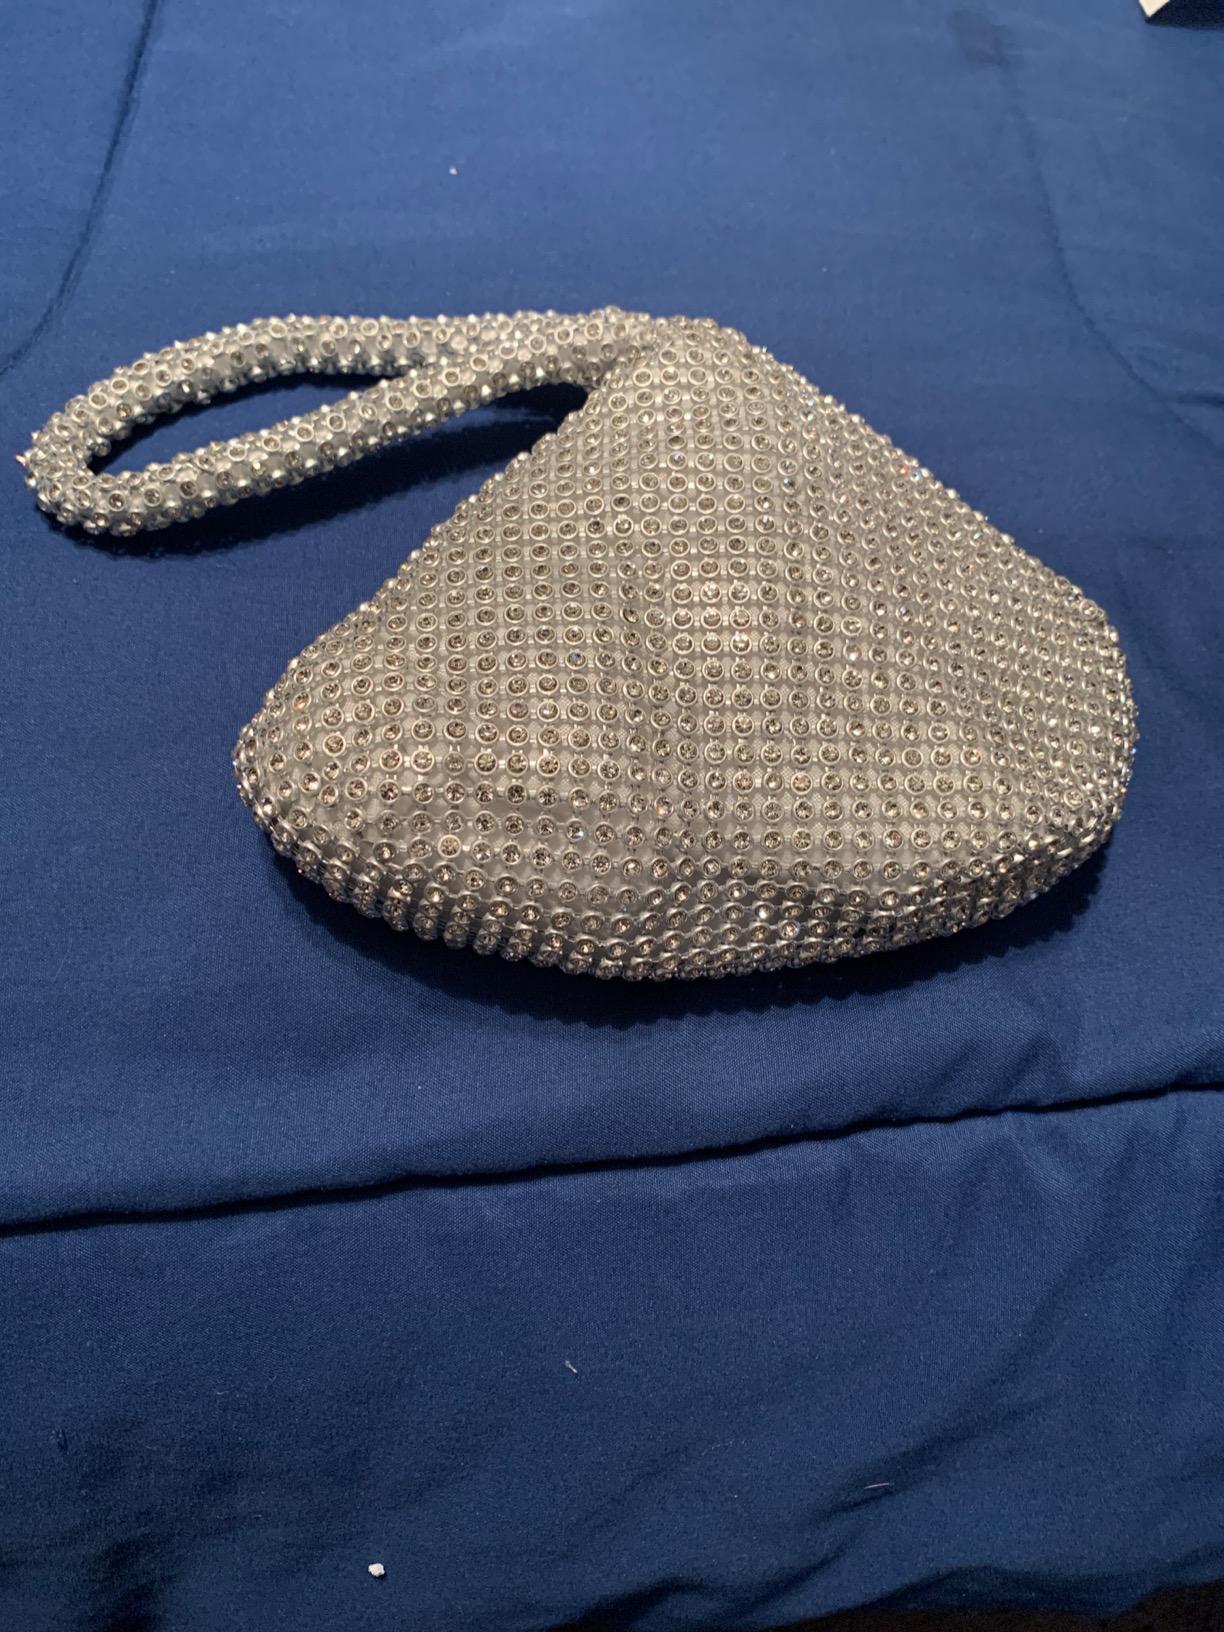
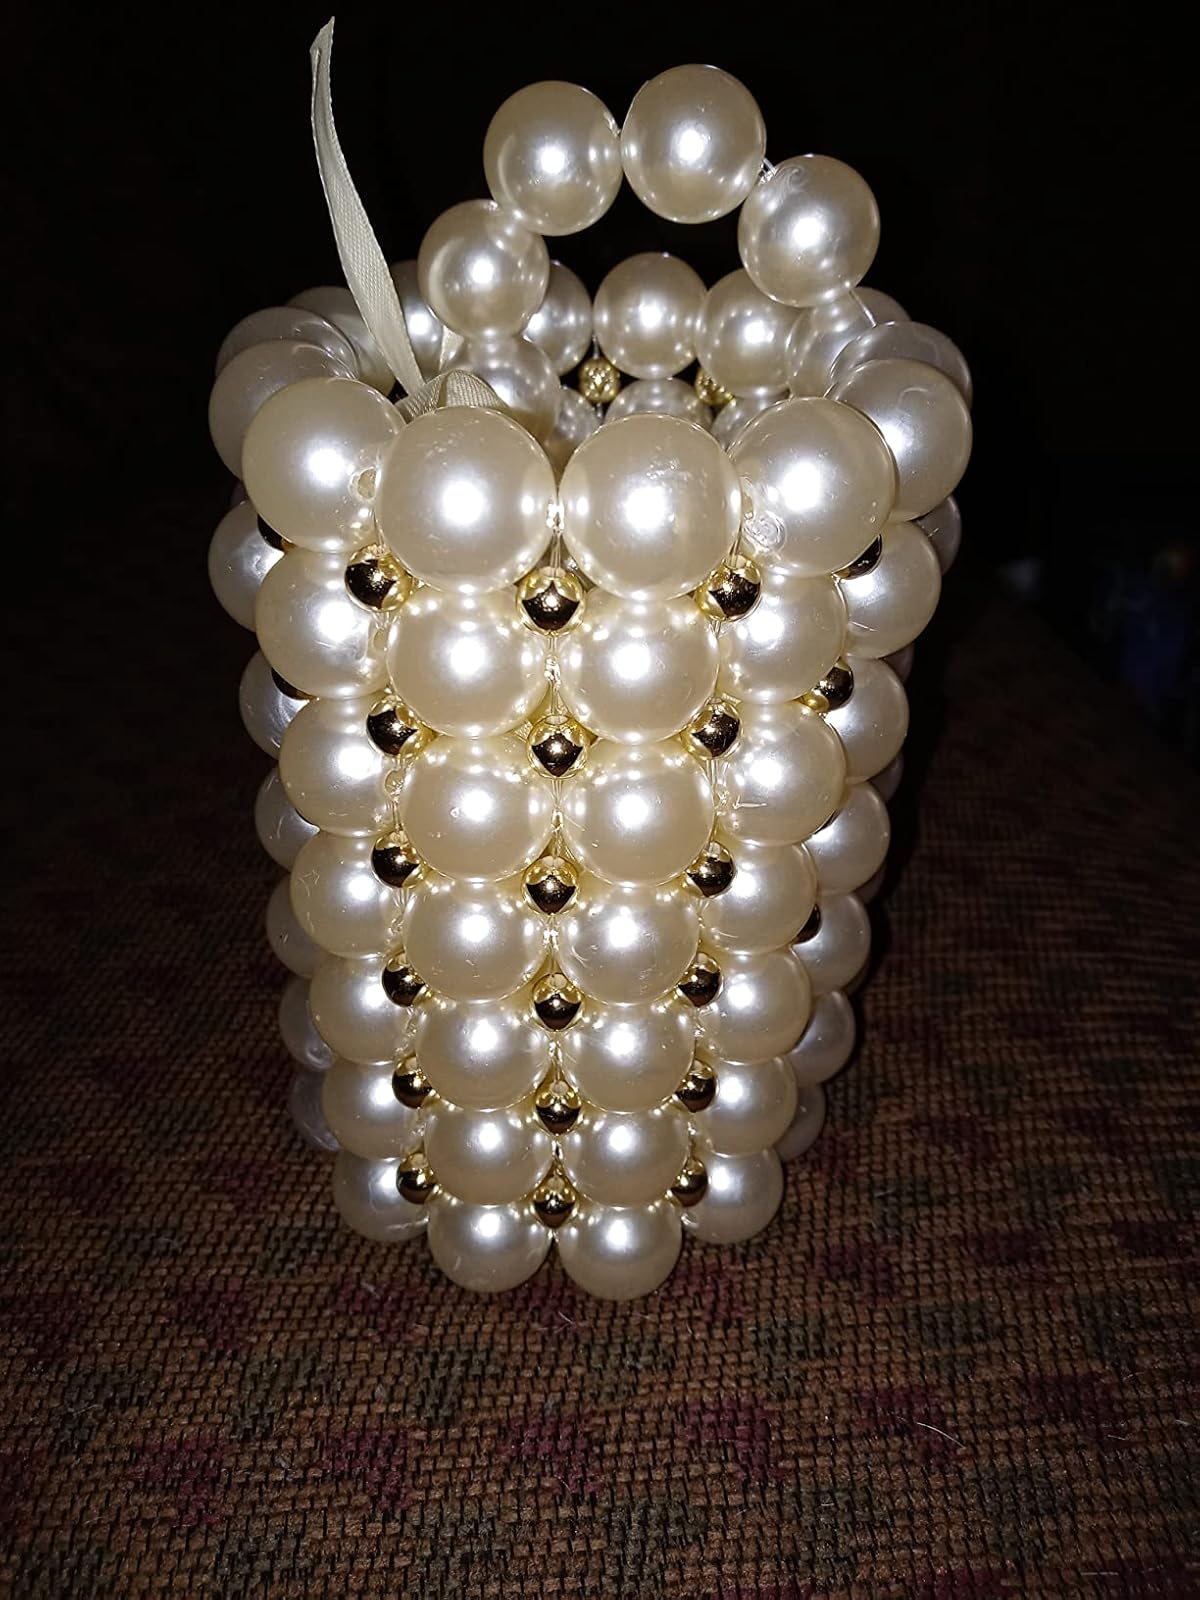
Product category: accessories_handbag
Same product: no